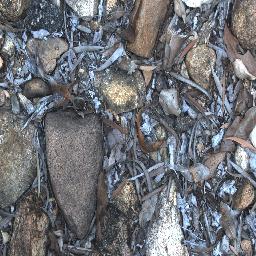
Label: negative